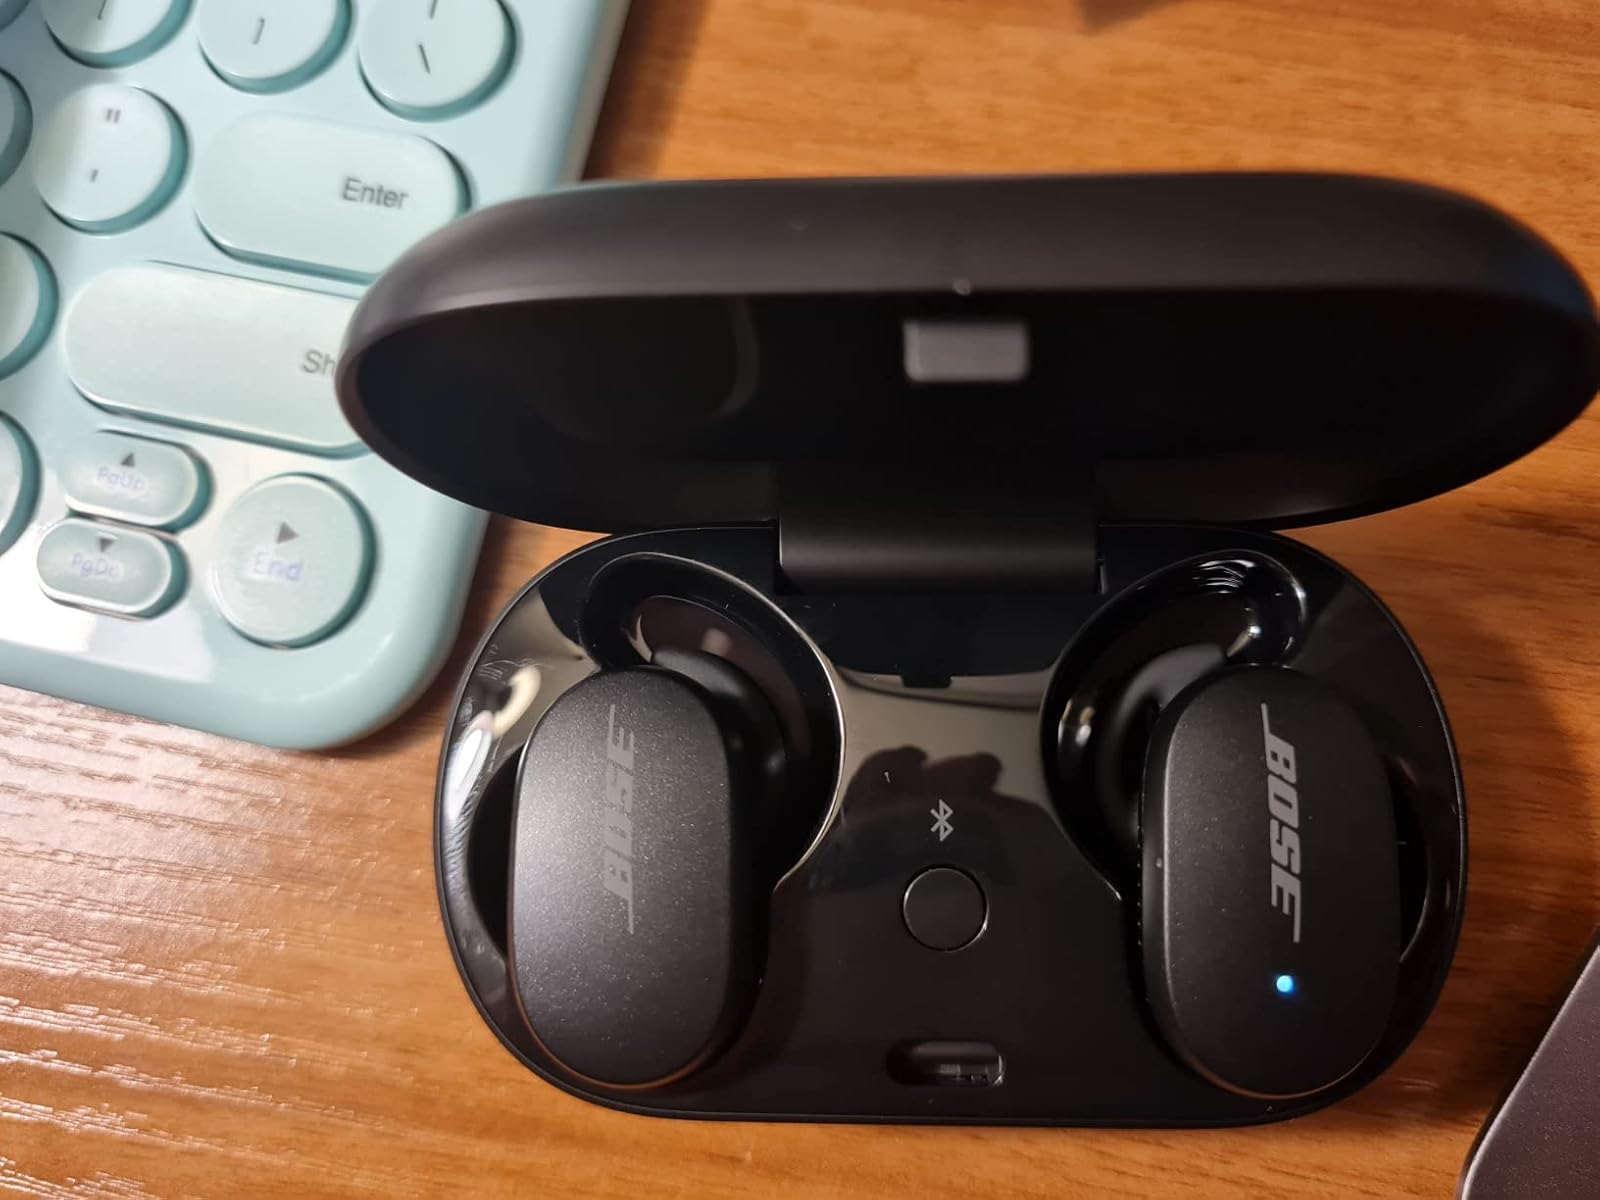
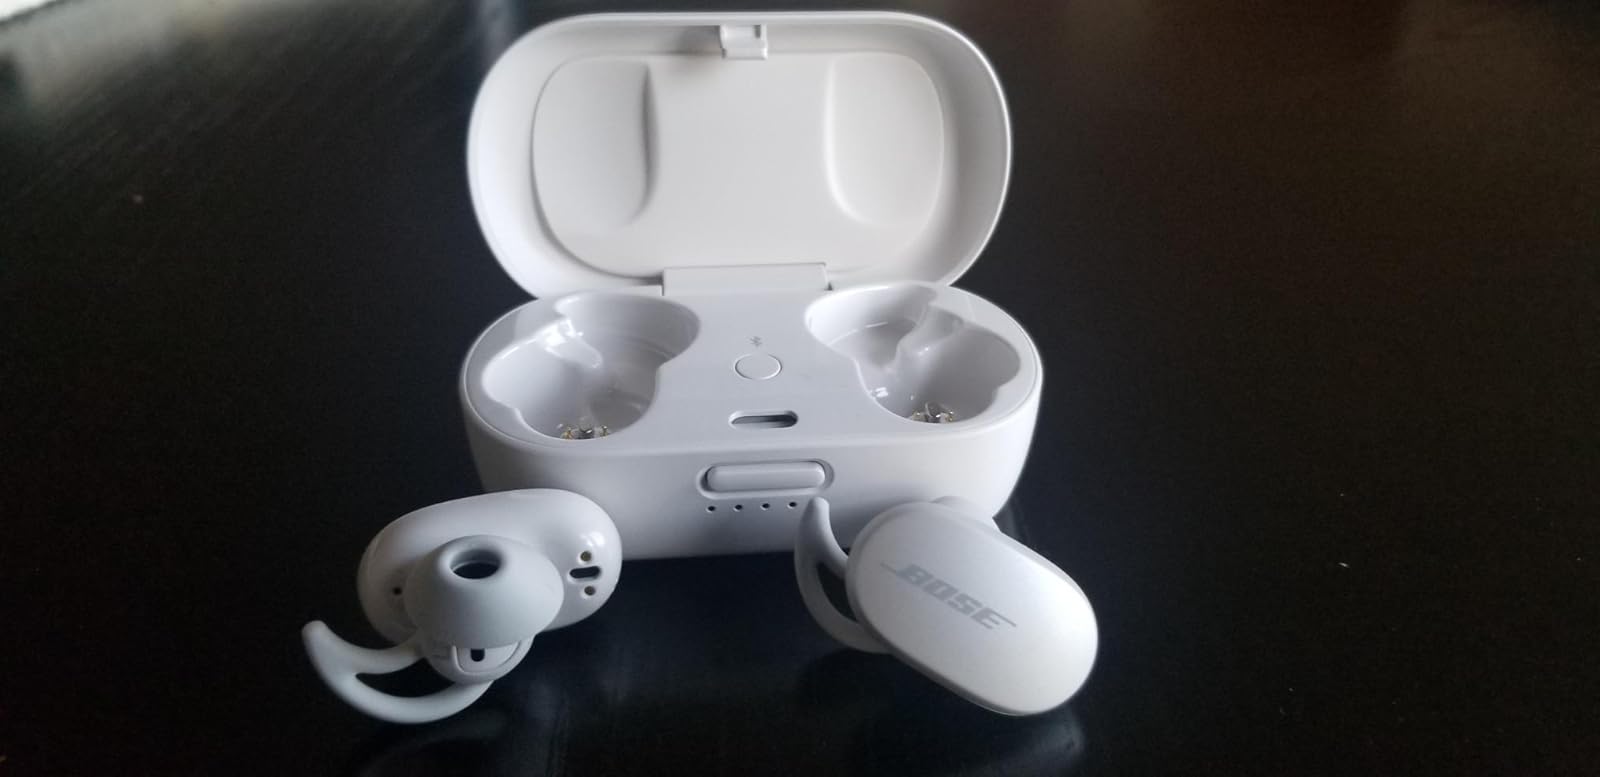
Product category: earbuds
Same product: no